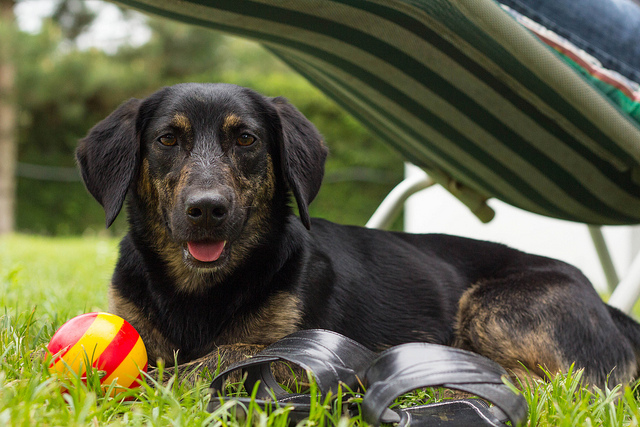
con chó đang nằm trên sân cỏ cùng quả bóng vàng đỏ